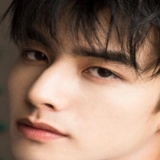
diễn viên Tống Uy Long